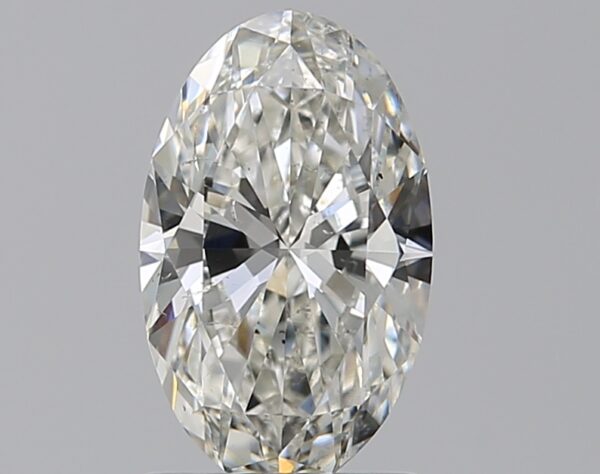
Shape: oval
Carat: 1.2
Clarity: SI1
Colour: I
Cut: EX
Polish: EX
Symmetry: EX
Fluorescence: F
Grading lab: GIA
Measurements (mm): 9.2 x 5.62 x 3.42